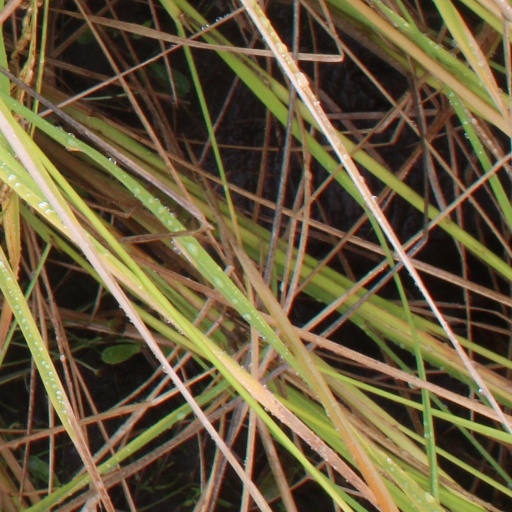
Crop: rice